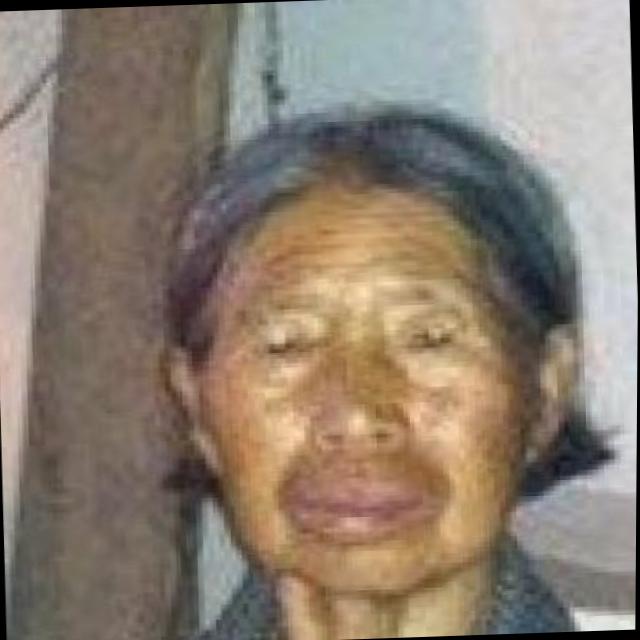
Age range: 65+